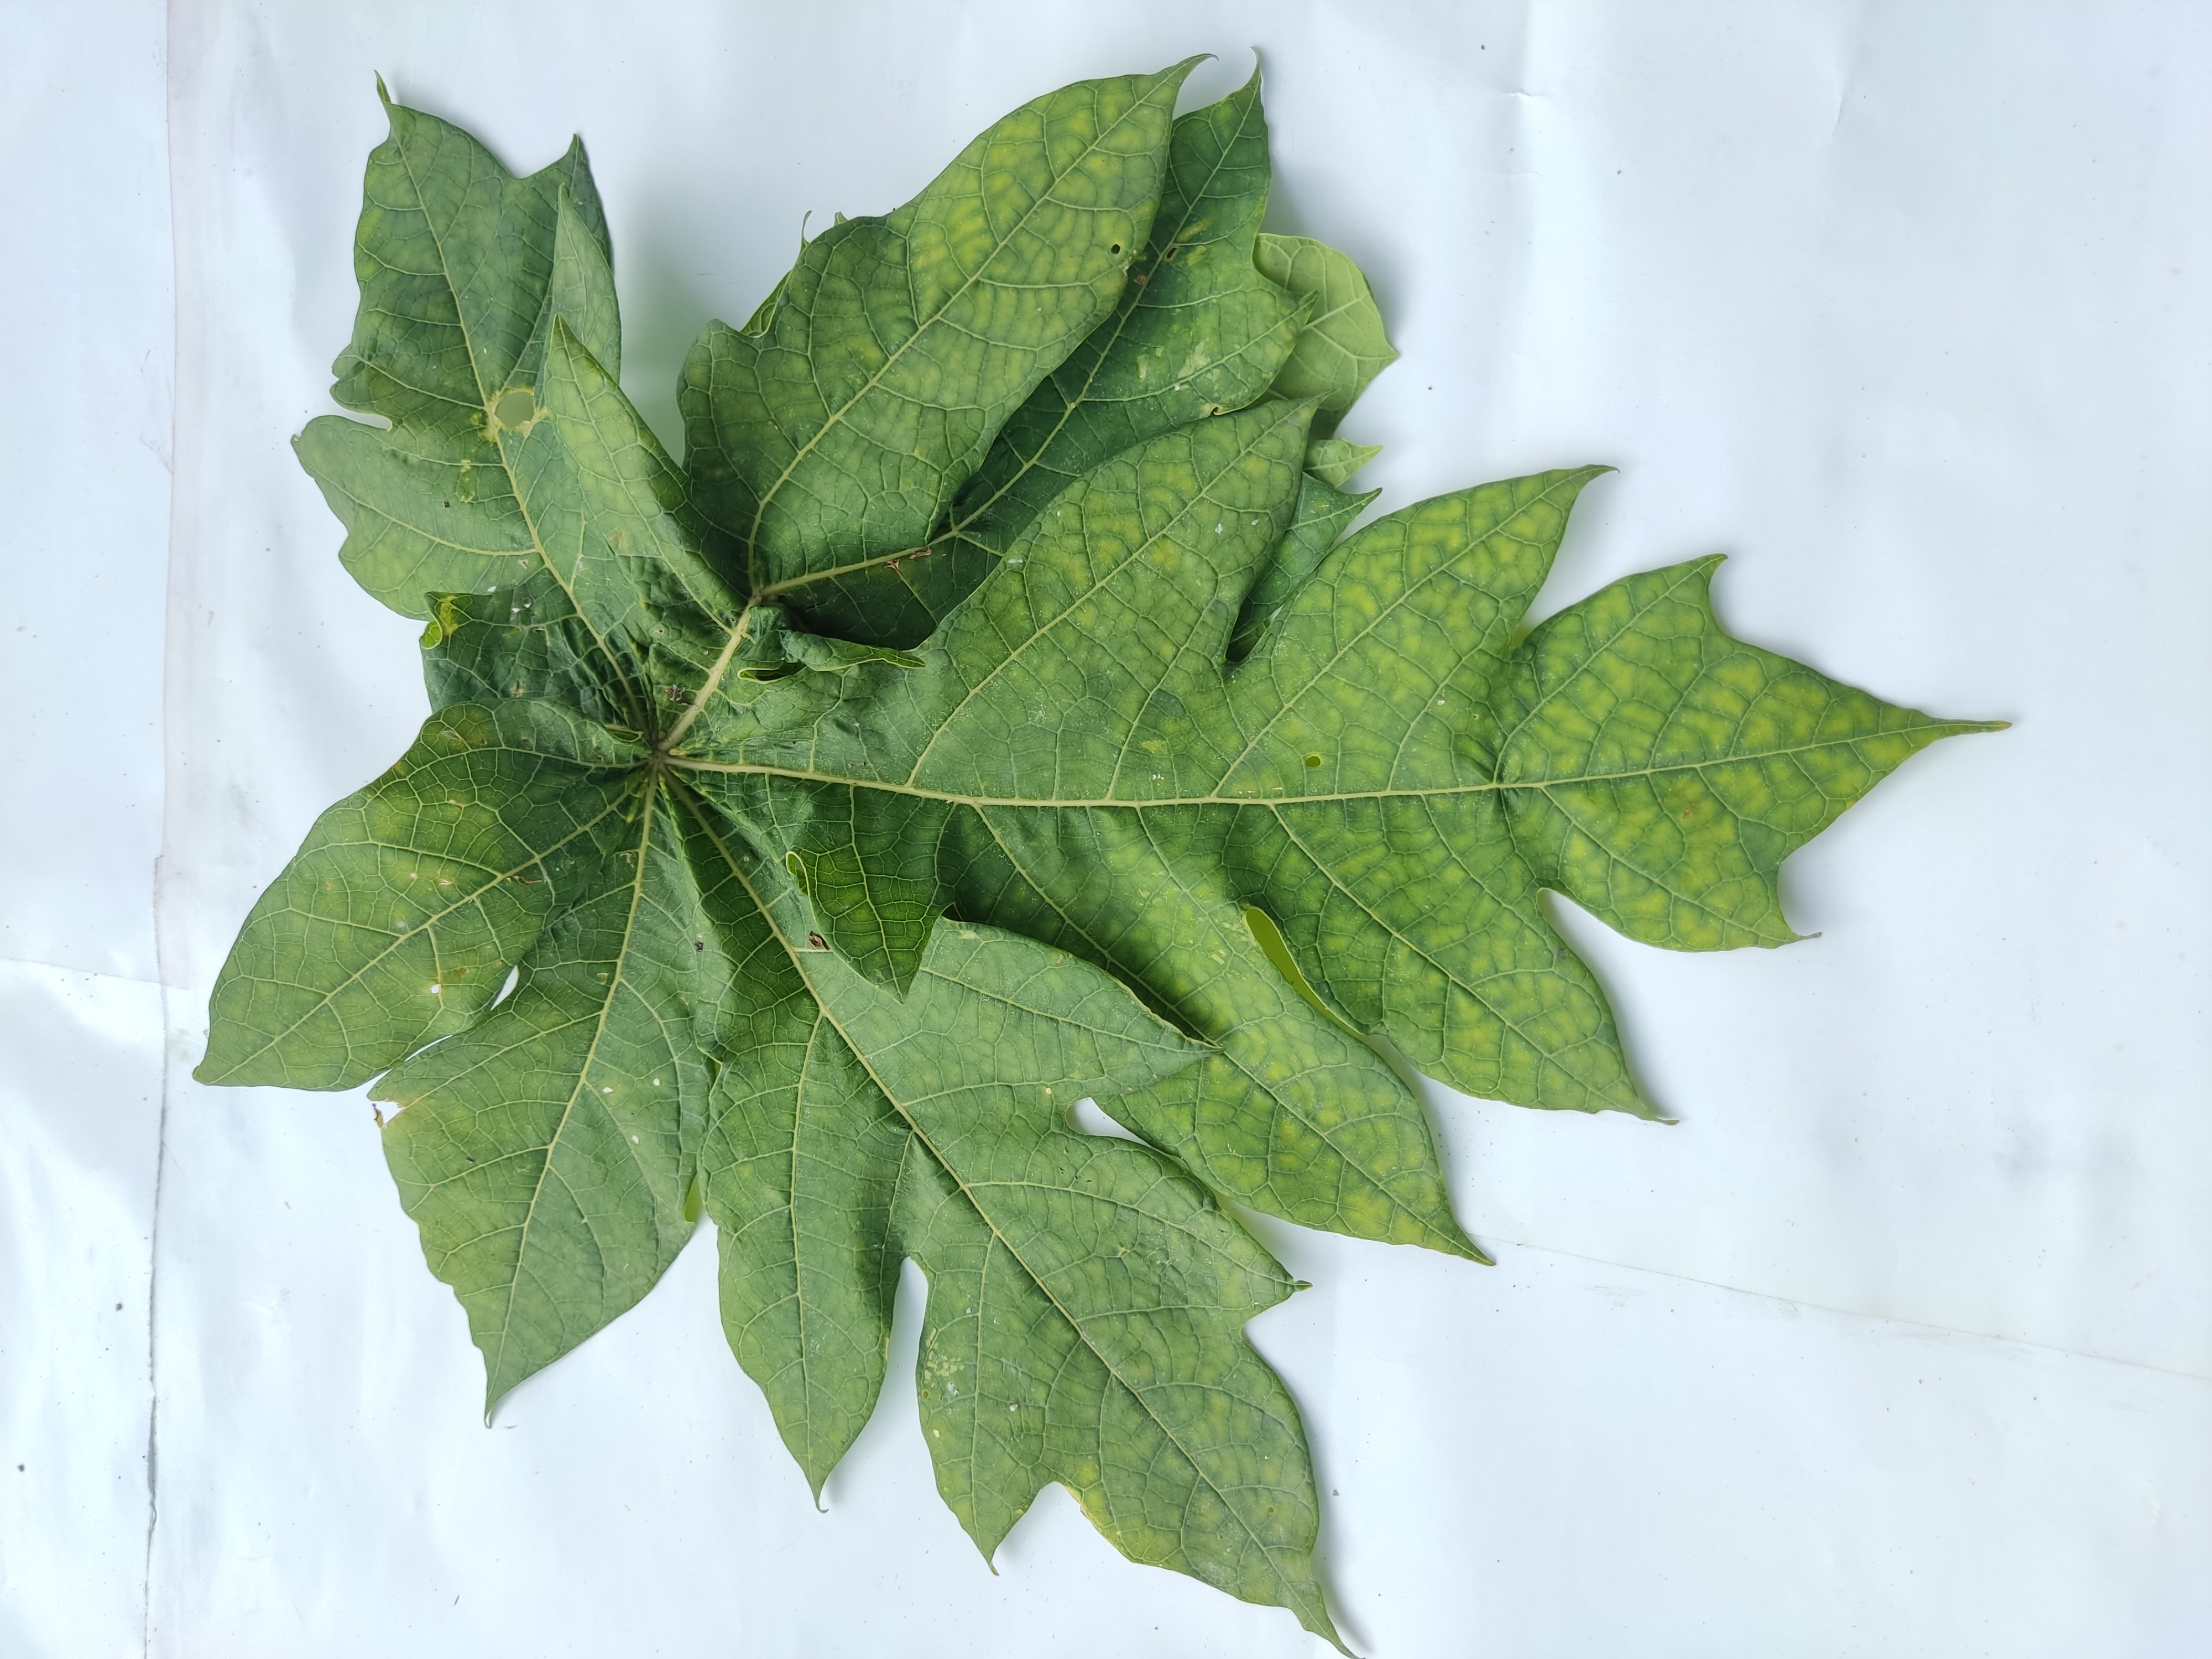
Label: Ring Spot